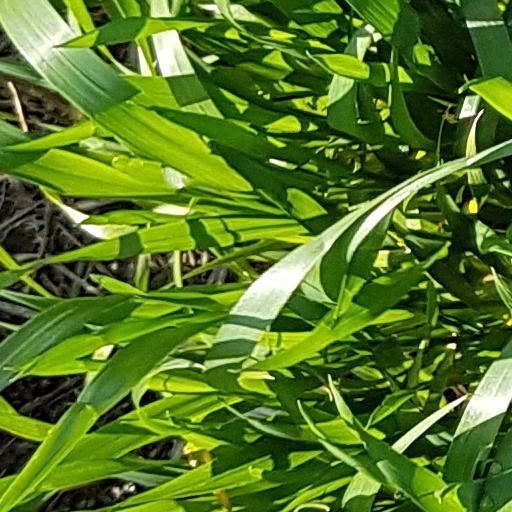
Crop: wheat